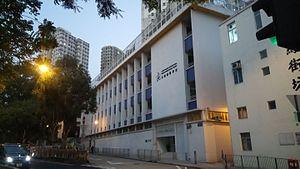
Lycée français international Victor-Segalen Campus Hung Hom 中文（繁體）‎: 香港法國國際學校 - 紅磡校 中文（简体）‎: 香港法国国际学校 - 红磡校
Le Lycée Français International « Victor Segalen » fut la première école internationale à s’établir à Hong Kong en 1963-1964, installée à l'origine dans l'ancien Sanatorium de Béthanie. Fondée comme « petite école francophone » avec 35 élèves, le LFI compte aujourd’hui près de 2600 élèves de 40 nationalités différentes de la maternelle à la terminale, répartis sur 4 sites.
Hung Hom est un quartier de Kowloon à Hong Kong, dans le district de Kowloon City.